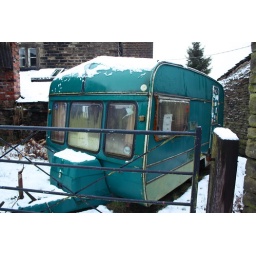
.. so says the sign in the window